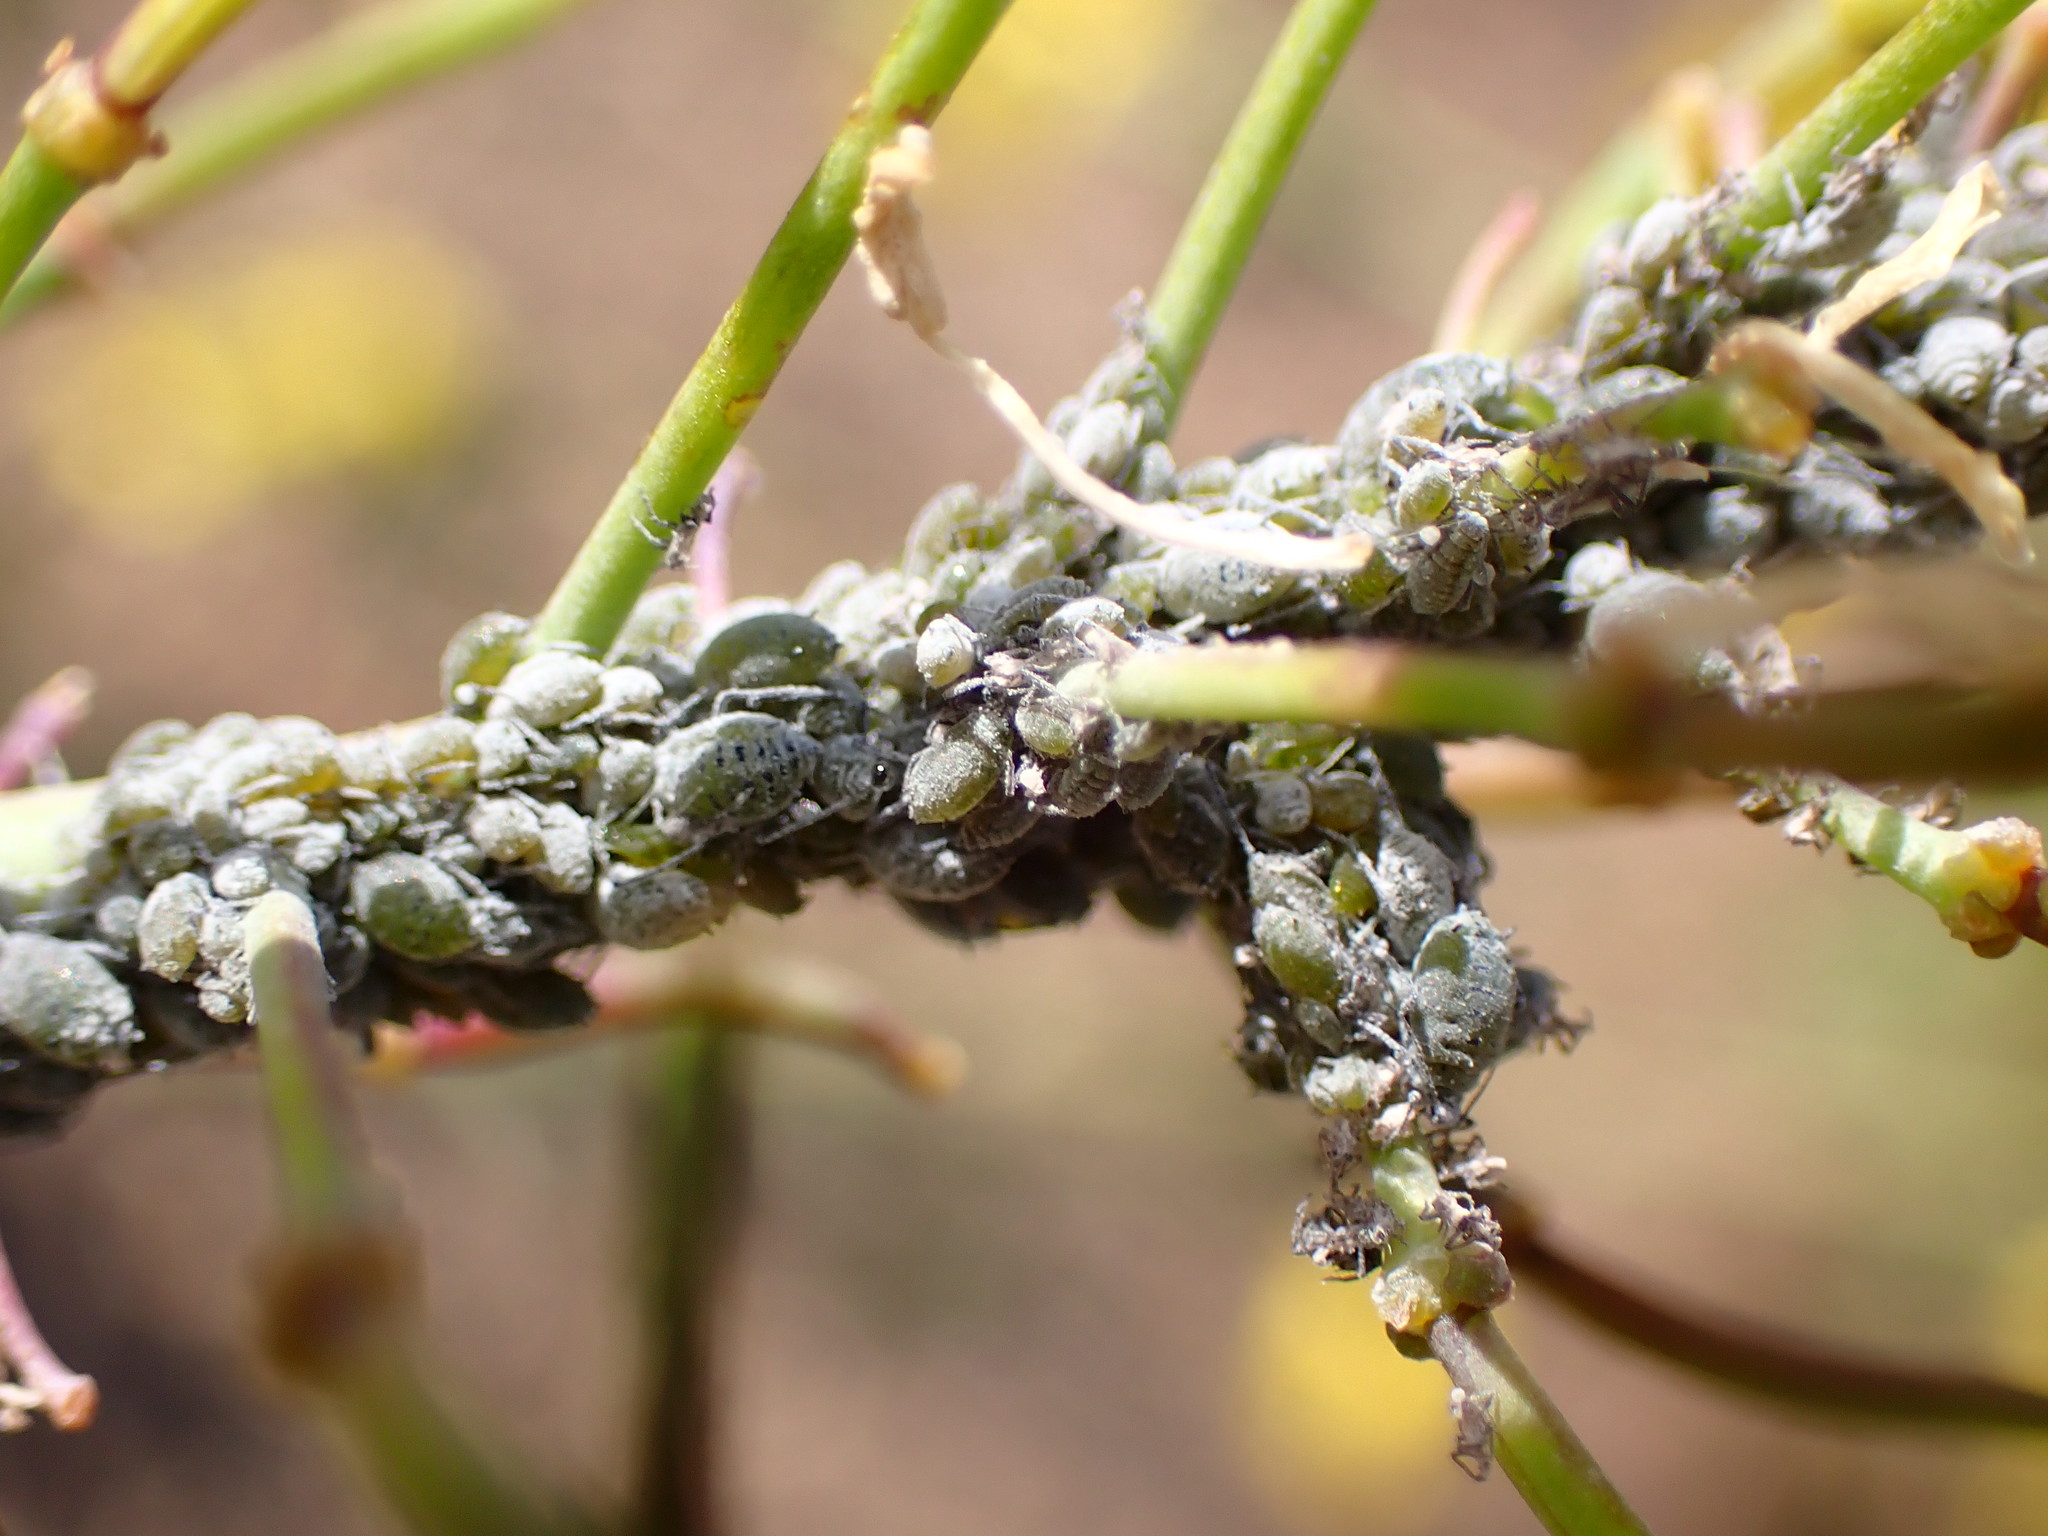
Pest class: cabbage_aphid